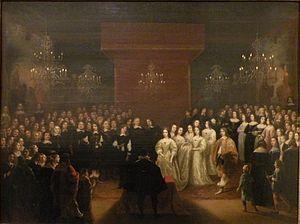
Mariage de l’Électeur de Brandebourg, par Jan Mytens. Musée des Beaux-Arts de Rennes.
Frédéric-Guillaume de Brandebourg, dit « le Grand Électeur », fut électeur de Brandebourg et duc de Prusse de 1640 à 1688.
Louise-Henriette d’Orange, première épouse du Grand Électeur, fut princesse-électrice de Brandebourg et duchesse de Prusse. Le nom du château et de la ville d'Oranienbourg renvoient à la famille de cette princesse.